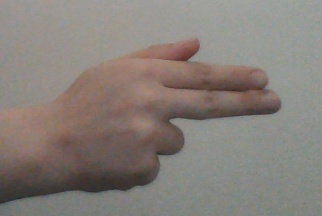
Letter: ghain